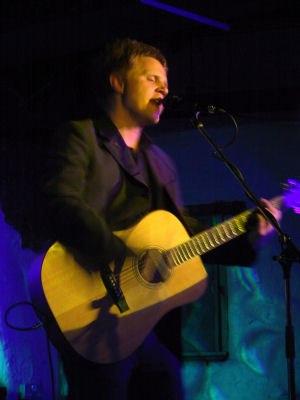
David Mead est un auteur-compositeur-interprète américain né en 1973.